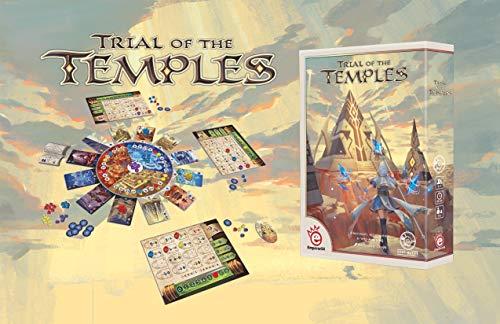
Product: Trial of Temples
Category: Toys & Games | Games & Accessories | Board Games
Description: Expands the world of Mystery of the Temples and Realm of Sands.
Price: $39.95
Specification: ProductDimensions:10x6x2inches|ItemWeight:2pounds|ShippingWeight:2pounds(Viewshippingratesandpolicies)|ASIN:B083MS1TXR|Manufacturerrecommendedage:10yearsandup